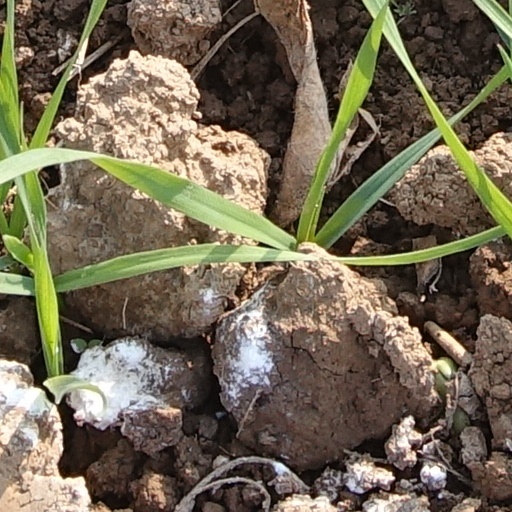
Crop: wheat